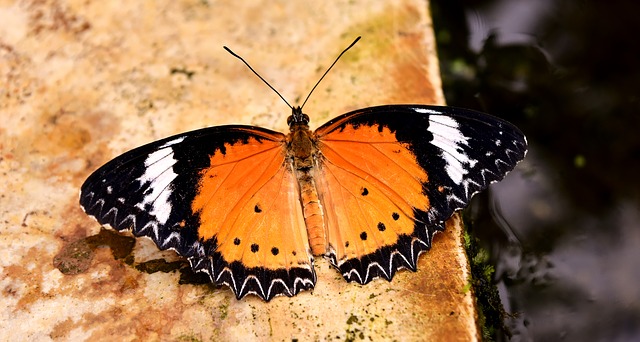
Label: farfalla